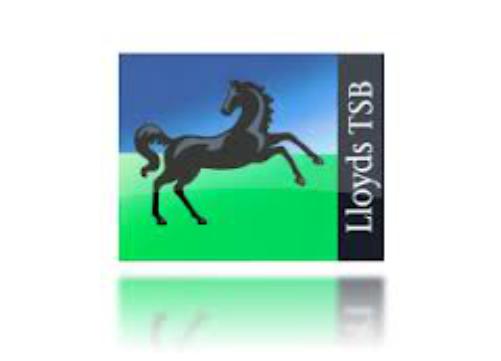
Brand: LLoyd's
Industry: Others